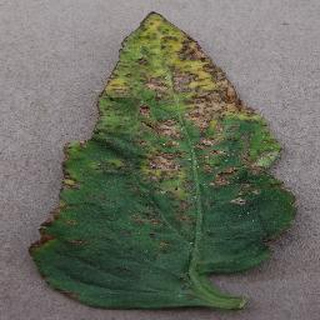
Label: tomato_bacterial_spot